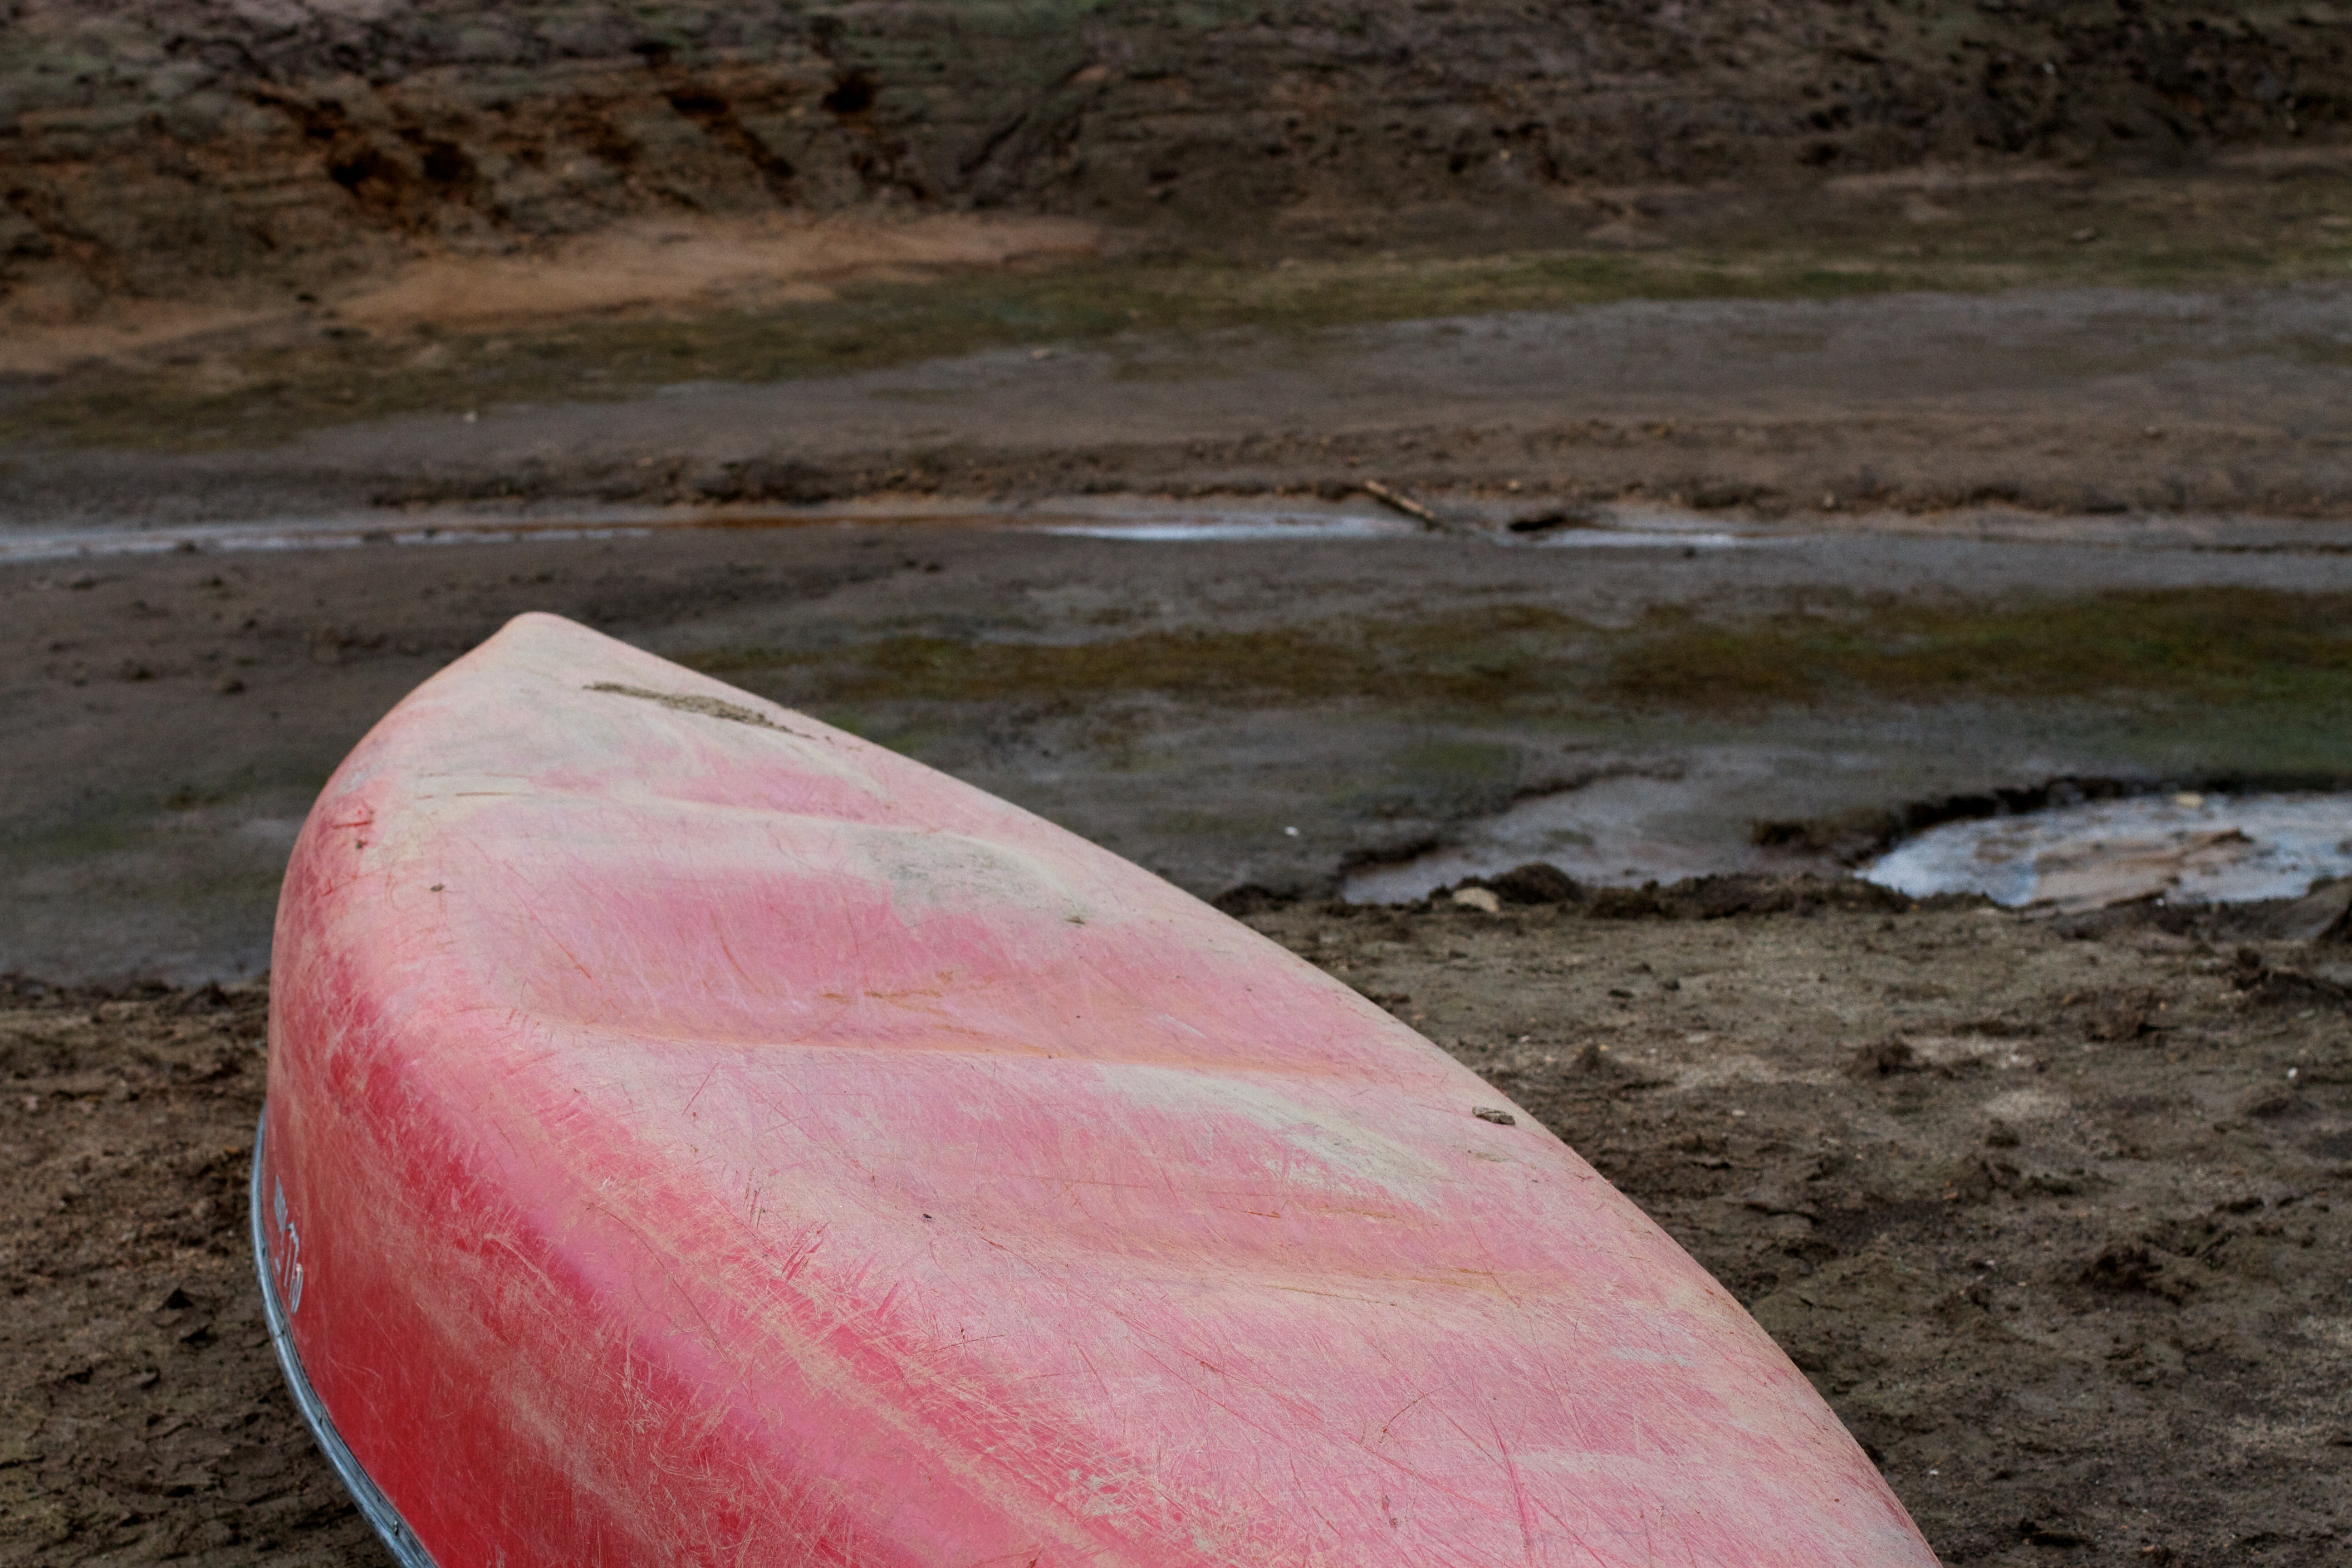
boat, canoe, paddle, vehicle, surfboard, sports equipment, boating, watercraft, surfing equipment and supplies, watercraft rowing